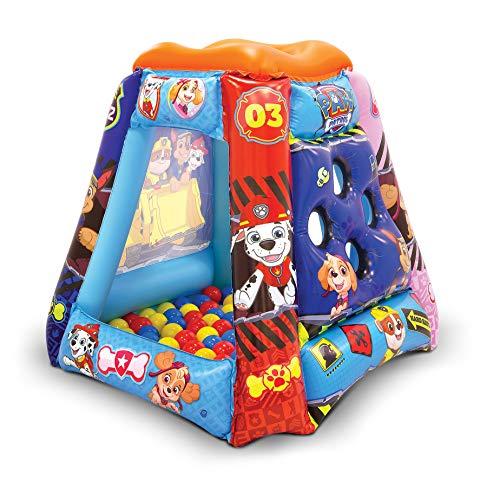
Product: Paw Patrol Neutral Ball Pit, 1 Inflatable + 20 Sof-Flex Balls
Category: Toys & Games | Sports & Outdoor Play | Inflatable Bouncers
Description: Includes 20 soft flex balls.
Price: $24.97
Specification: ProductDimensions:37x37x34inches|ItemWeight:3.83pounds|ShippingWeight:3.83pounds(Viewshippingratesandpolicies)|ASIN:B07GQN53T4|Itemmodelnumber:87836|Manufacturerrecommendedage:24months-5years